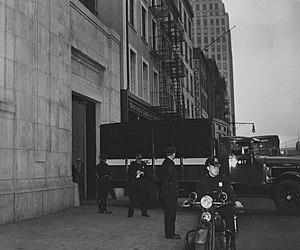
La United States Bullion Depository est une chambre forte située à côté de la poste de l'Armée des États-Unis de Fort Knox, au Kentucky. Le bâtiment est géré par le Département du Trésor des États-Unis. Le coffre-fort est utilisé pour stocker une grande partie des réserves d'or des États-Unis ainsi que d'autres objets précieux appartenant au gouvernement fédéral ou sous sa garde. Il détient actuellement environ 4'580 tonnes de lingots d'or, soit plus de la moitié de l'or stocké par le Trésor. La police de la Monnaie des États-Unis protège le dépositaire.